List of protected cruisers of France

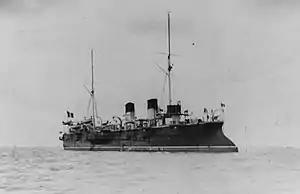
A large, black ship with two funnels and two thin masts sits at anchor in a calm sea.

The two "Catinat"-class cruisers were derivatives of the "Descartes" design, with some alterations to the layout of the armament, a slight reduction in the thickness of the armor deck, and equipment to carry and lay fifty naval mines. They were otherwise very similar, carrying the same armament and propulsion system. Like the "Descartes"-class ships, they were intended to serve in the colonies.